Symbols of the United States Senate

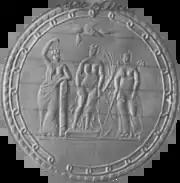
Seal used from 1831 to 1880

This first design had an eagle with a shield on its breast, olive branches in its left talon, and arrows in its right. Above the eagle were rays of light emanating from clouds, representing the emergence of the new nation. Encircling the design was the legend . While the design was clearly based on the Great Seal of the United States, the engraving was distinctly different. It had a spade shield instead of the more familiar shape on the Great Seal, and the eagle had no scroll in its beak. The design of the clouds and light rays was also different, and the inscription showed it was a seal made specifically for the Senate (the Great Seal has no inscription at all). The design is actually closer to a rendition made by James Trenchard for the September 1786 "Columbian Magazine", which was also later used on the reverse side of a few Indian Peace Medals given by President Washington in about the same time frame as the Senate seal was made.